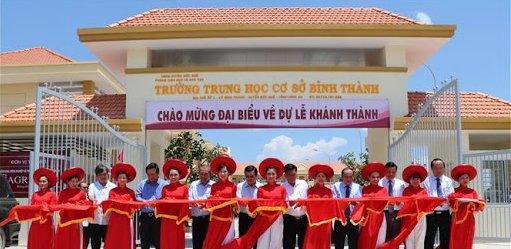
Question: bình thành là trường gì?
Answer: trường trung học cơ sở